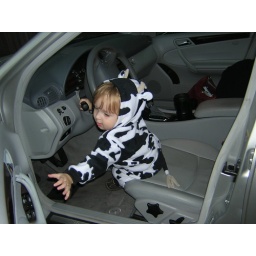
cow in the car